Symphonie enfantine (Klami)

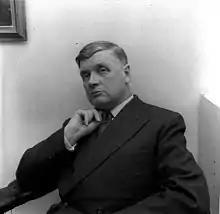
The composer in 1959

The ' (in Finnish: '; English translation: 'Children's Symphony') is a three-movement composition for chamber orchestra by the Finnish composer Uuno Klami, who wrote the piece in 1928 (and possibly into 1929). Toivo Haapanen and the Helsinki Philharmonic Orchestra premiered the work at the University of Helsinki on 14 December 1931, during Klami's "highly-acclaimed" second composition concert. Symphonic in name rather than in technique, the "Symphonie enfantine" is the first of Klami's three symphonies and the only of the series to not receive a number: the First Symphony arrived subsequently in 1938 and the Second Symphony (Op. 35) in 1945.